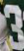
Number: 3